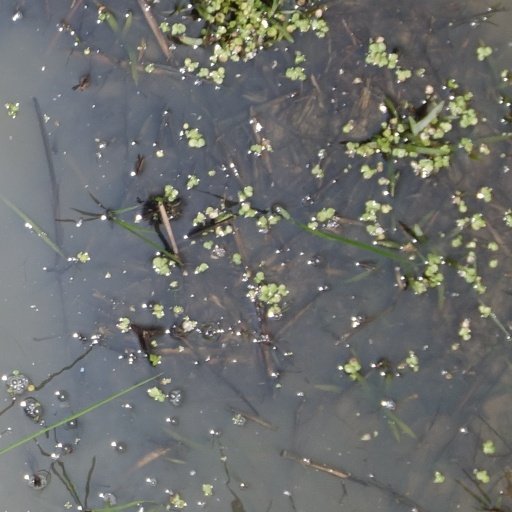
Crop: rice